Izzet Orujova

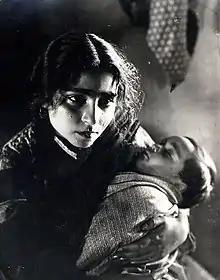
Orujova in "Sevil" (1929)

Orujova was, at the age of 19, noticed while on a walk in Baku by film director and playwright Jafar Jabbarly. At the time, Idayatzadeh and Jabbarly were searching for actresses suitable for portraying the main role in the film "Sevil" (1929), a film based on a play of the same name by Jabbarly. "Sevil" is about themes such as freedom and equality, the struggle for women's rights, and the disappearance of the old world and its traditional customs; the main character in the film was an Azerbaijani girl named Sevil, who is kicked out by her husband Balash but takes fate in her own hands, studies in Moscow and takes off her hijab as a statement of liberation and emancipation. Though Balash attempts to return to Sevil, after she returns from Moscow, she refuses him after having realized that she does not need him.